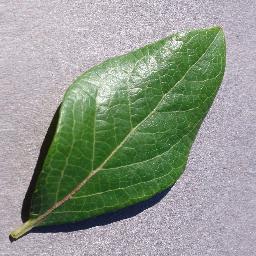
Label: Blueberry___healthy